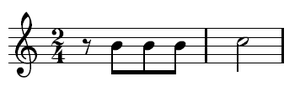
Pausesignal
Noderne til pausesignalet på BBC
Et pausesignal er et musikalsk motiv, der især tidligere blev brugt af radiostationer for at udfylde kortere pauser i sendefladen, så lytterne kunne identificere stationen mellem udsendelserne.